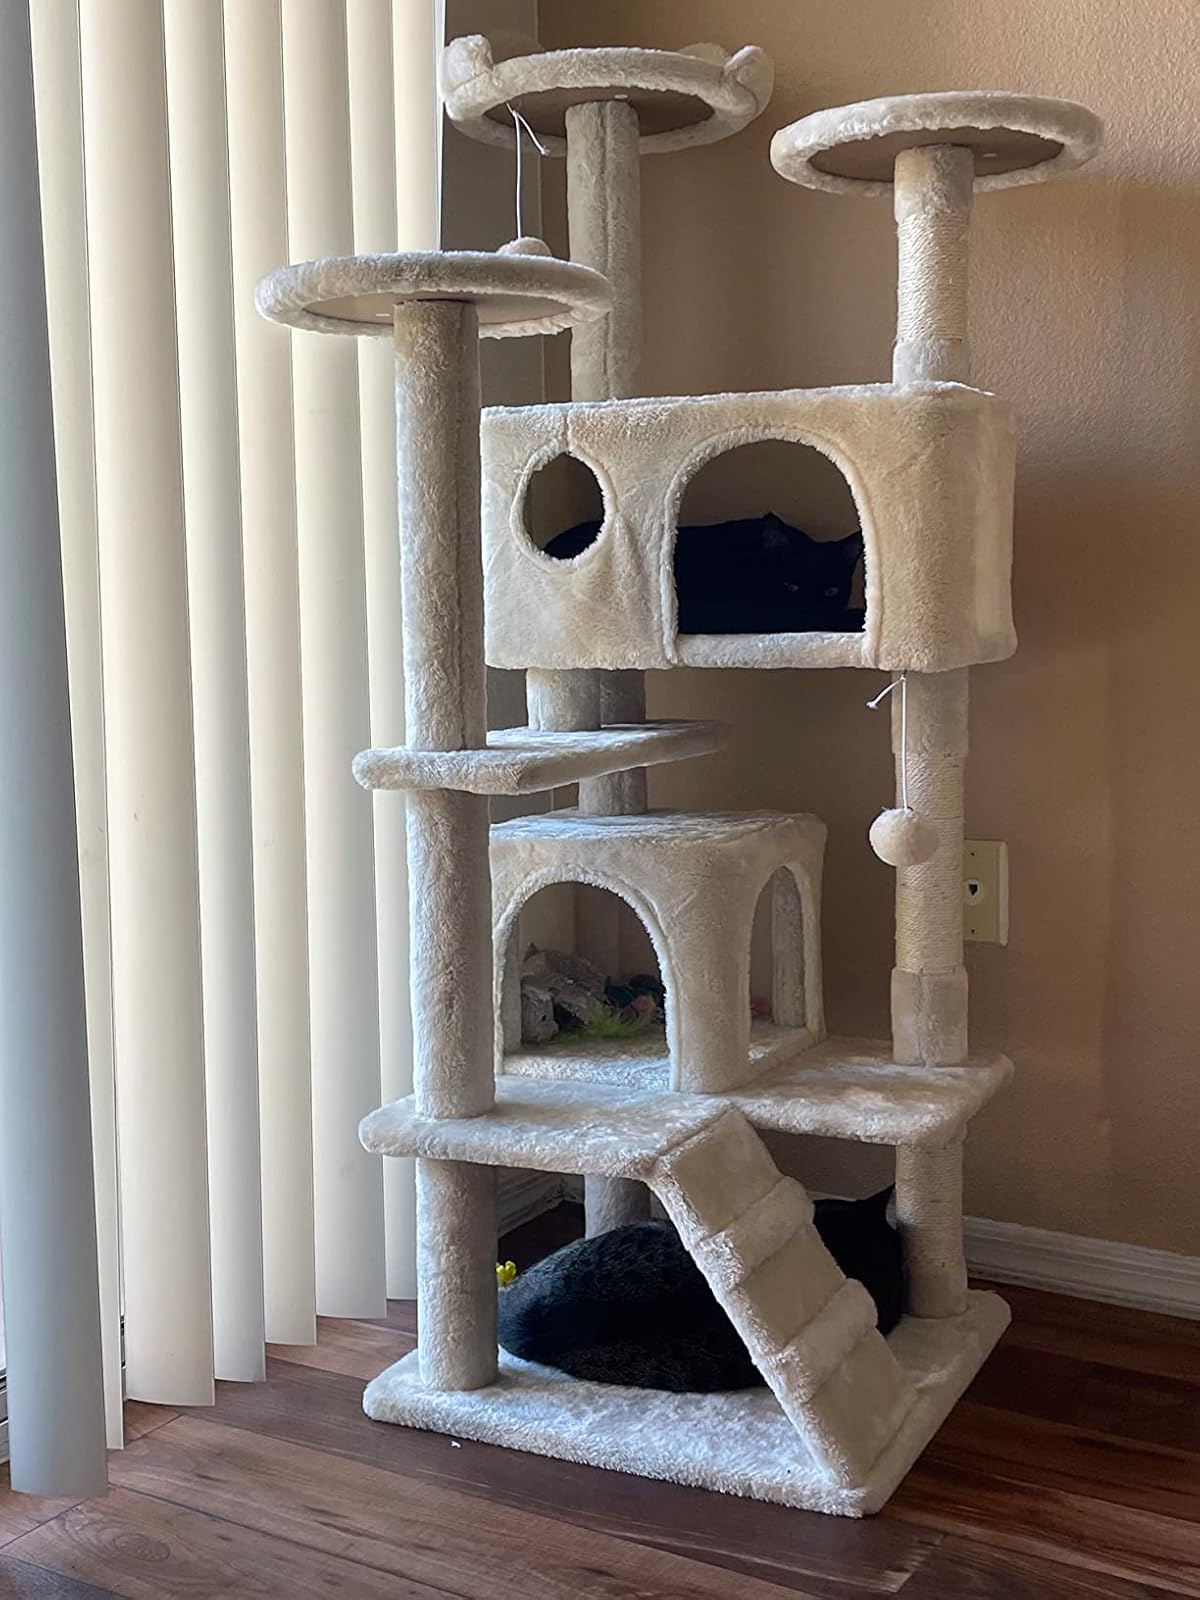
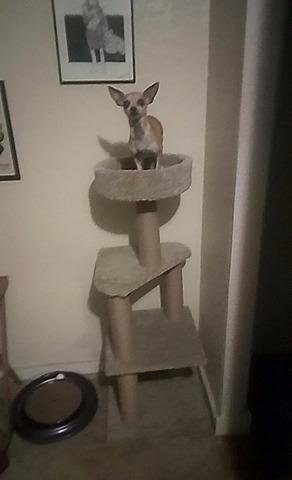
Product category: items_cat tree
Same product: no